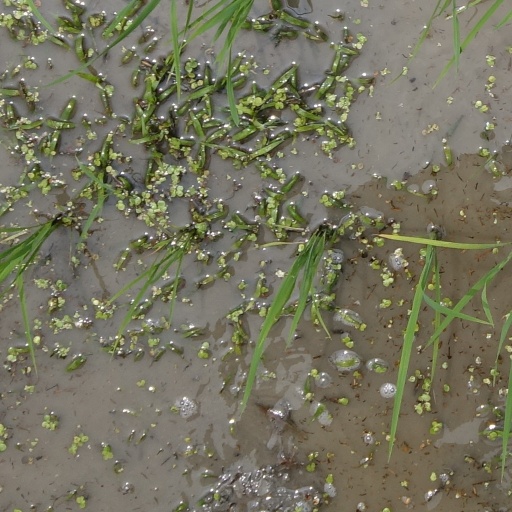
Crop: rice